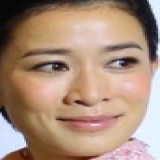
diễn viên Lý Nhã Kỳ